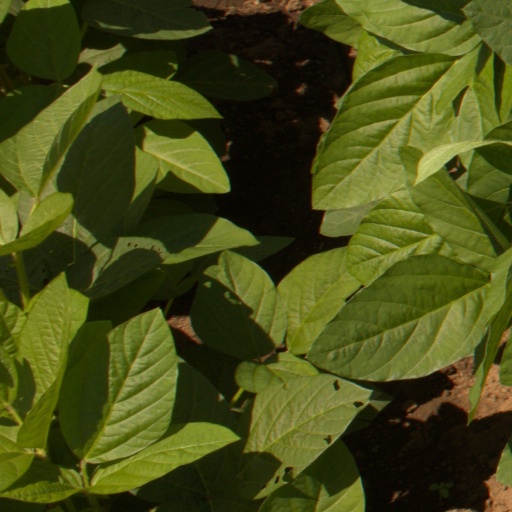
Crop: soybean